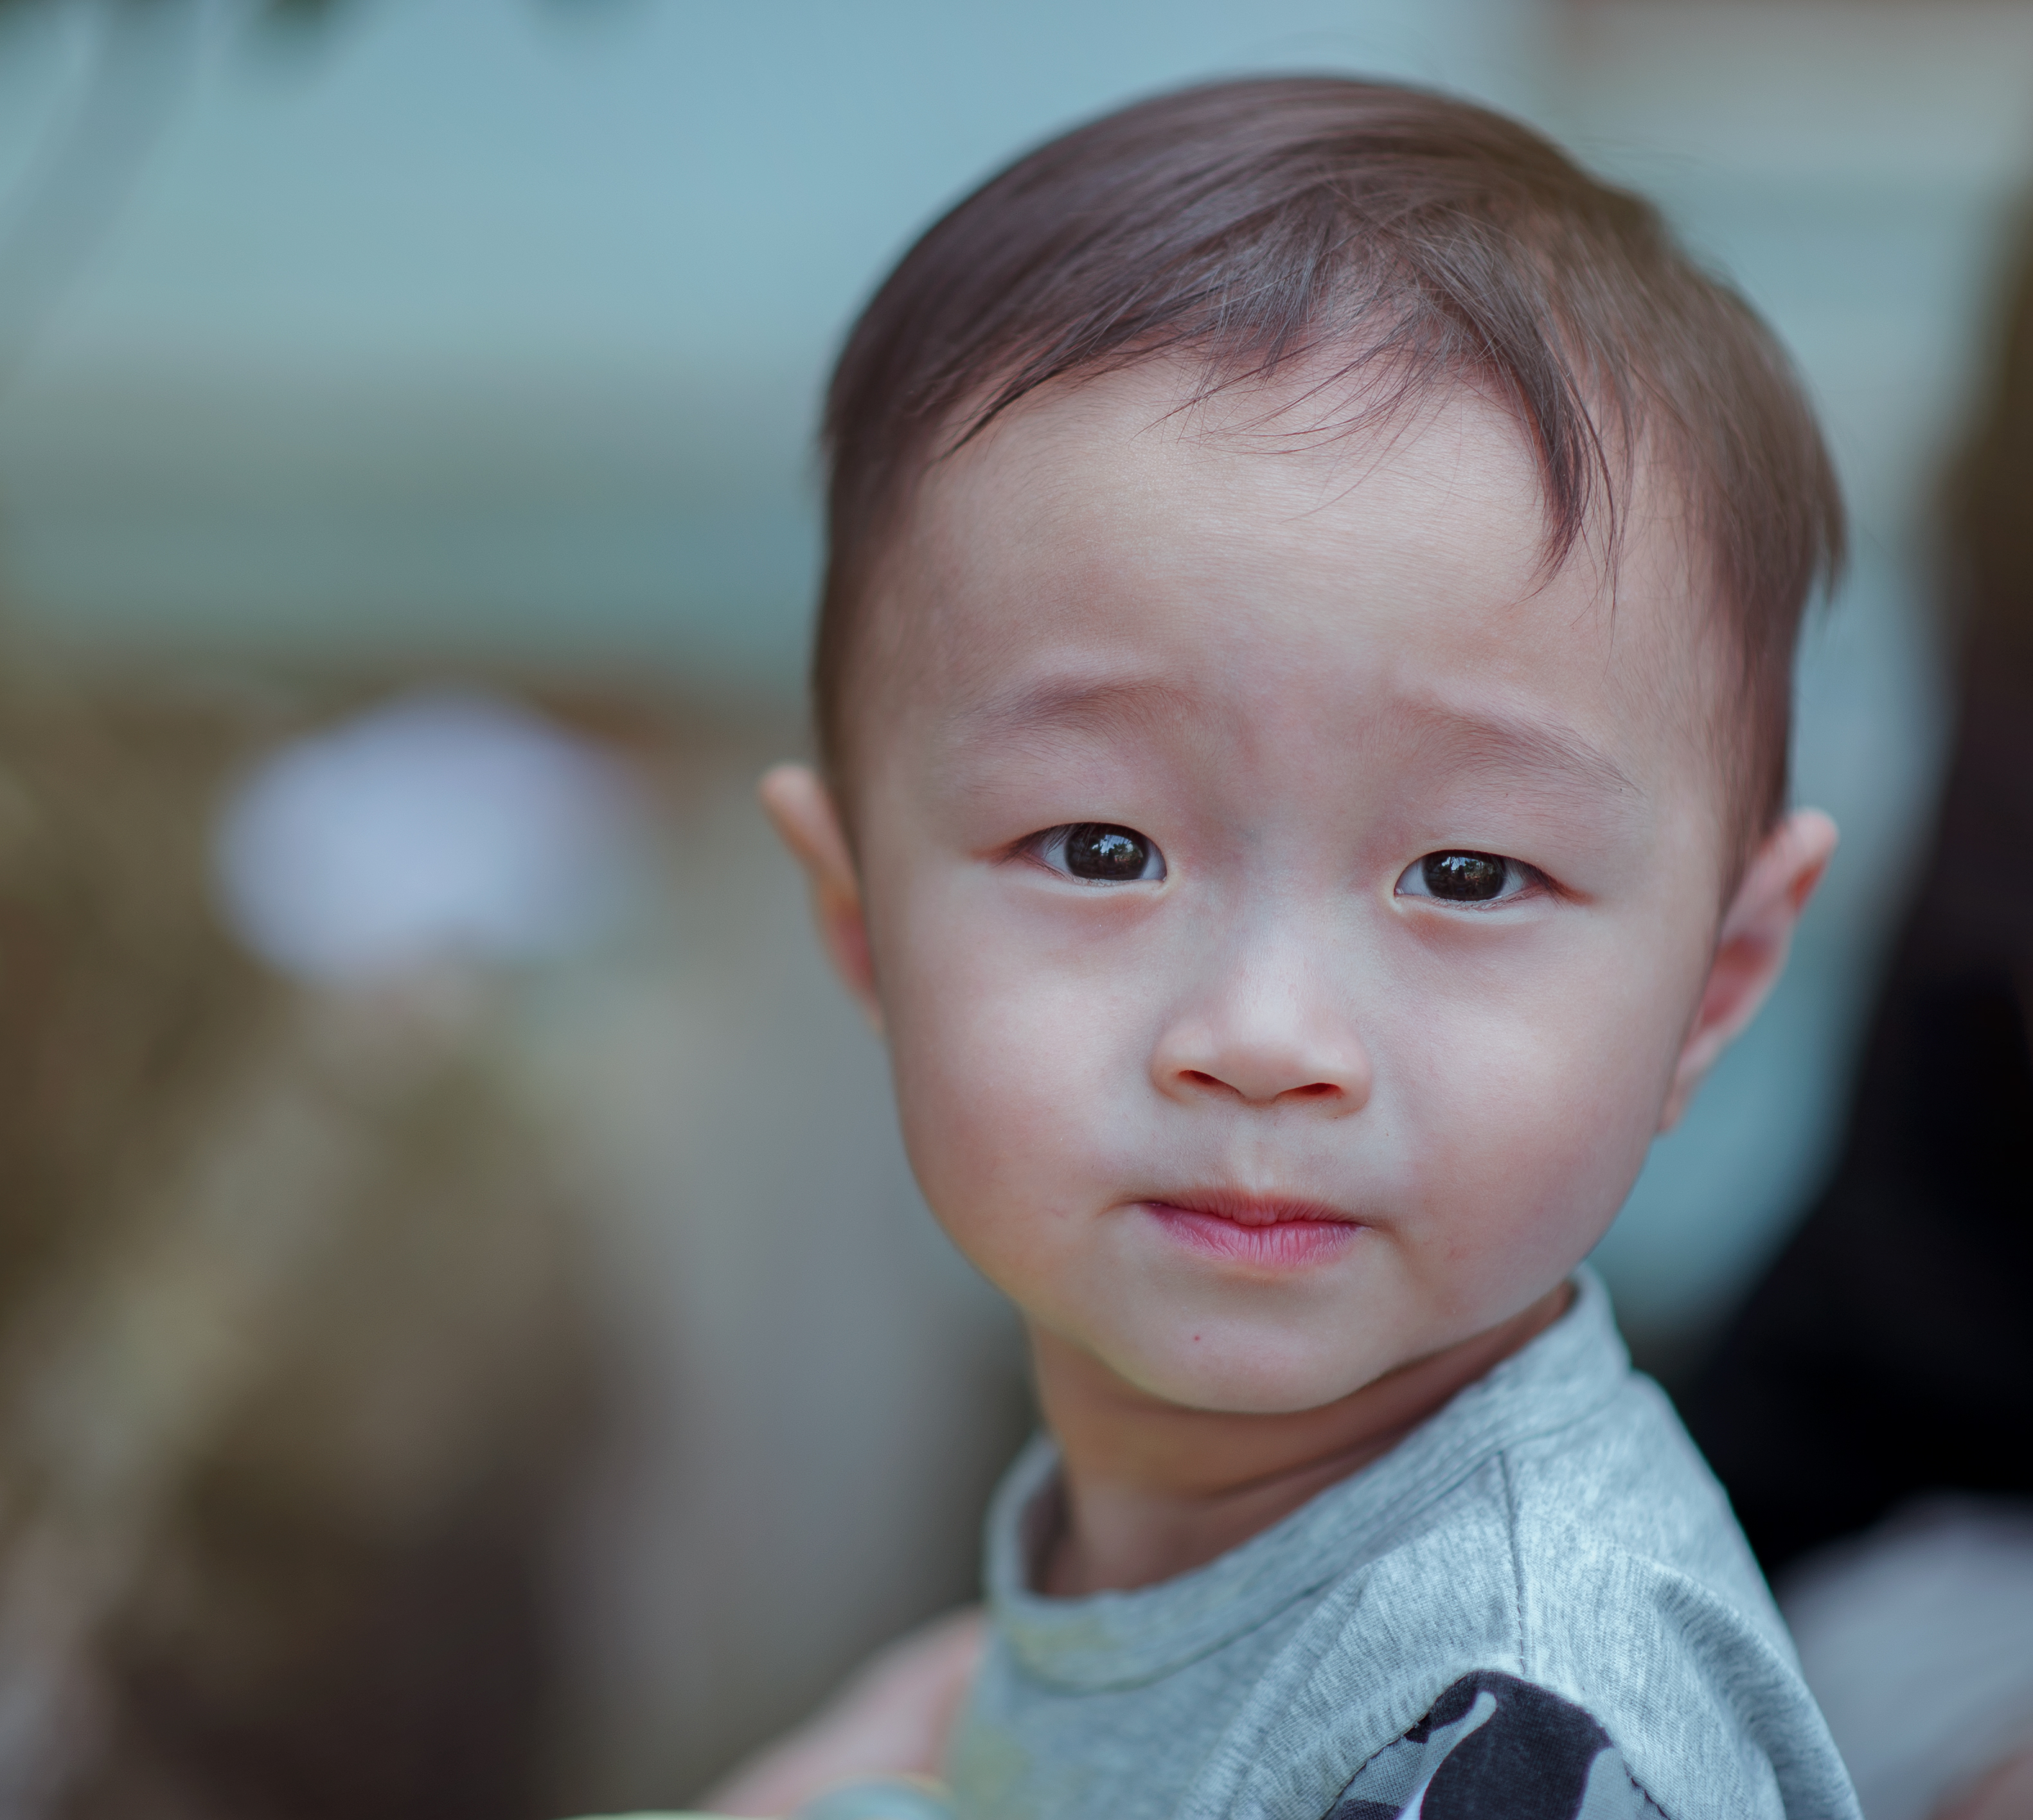
portrait, beautiful, art, artwork, photography, color, boy, love, happy, child, face, skin, person, cheek, infant, nose, human hair color, eyebrow, beauty, head, eye, chin, smile, forehead, girl, toddler, close up, human, lip, portrait photography, ear, happiness, fun, iris